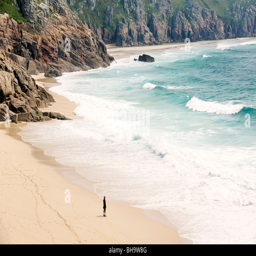
young woman standing walking alone looking at sea waves on the white sandy beach